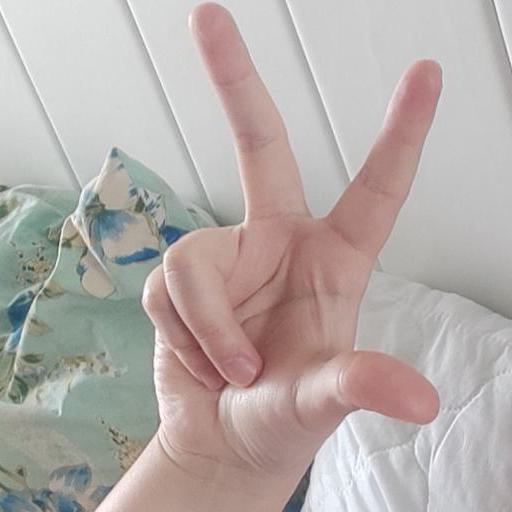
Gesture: three2